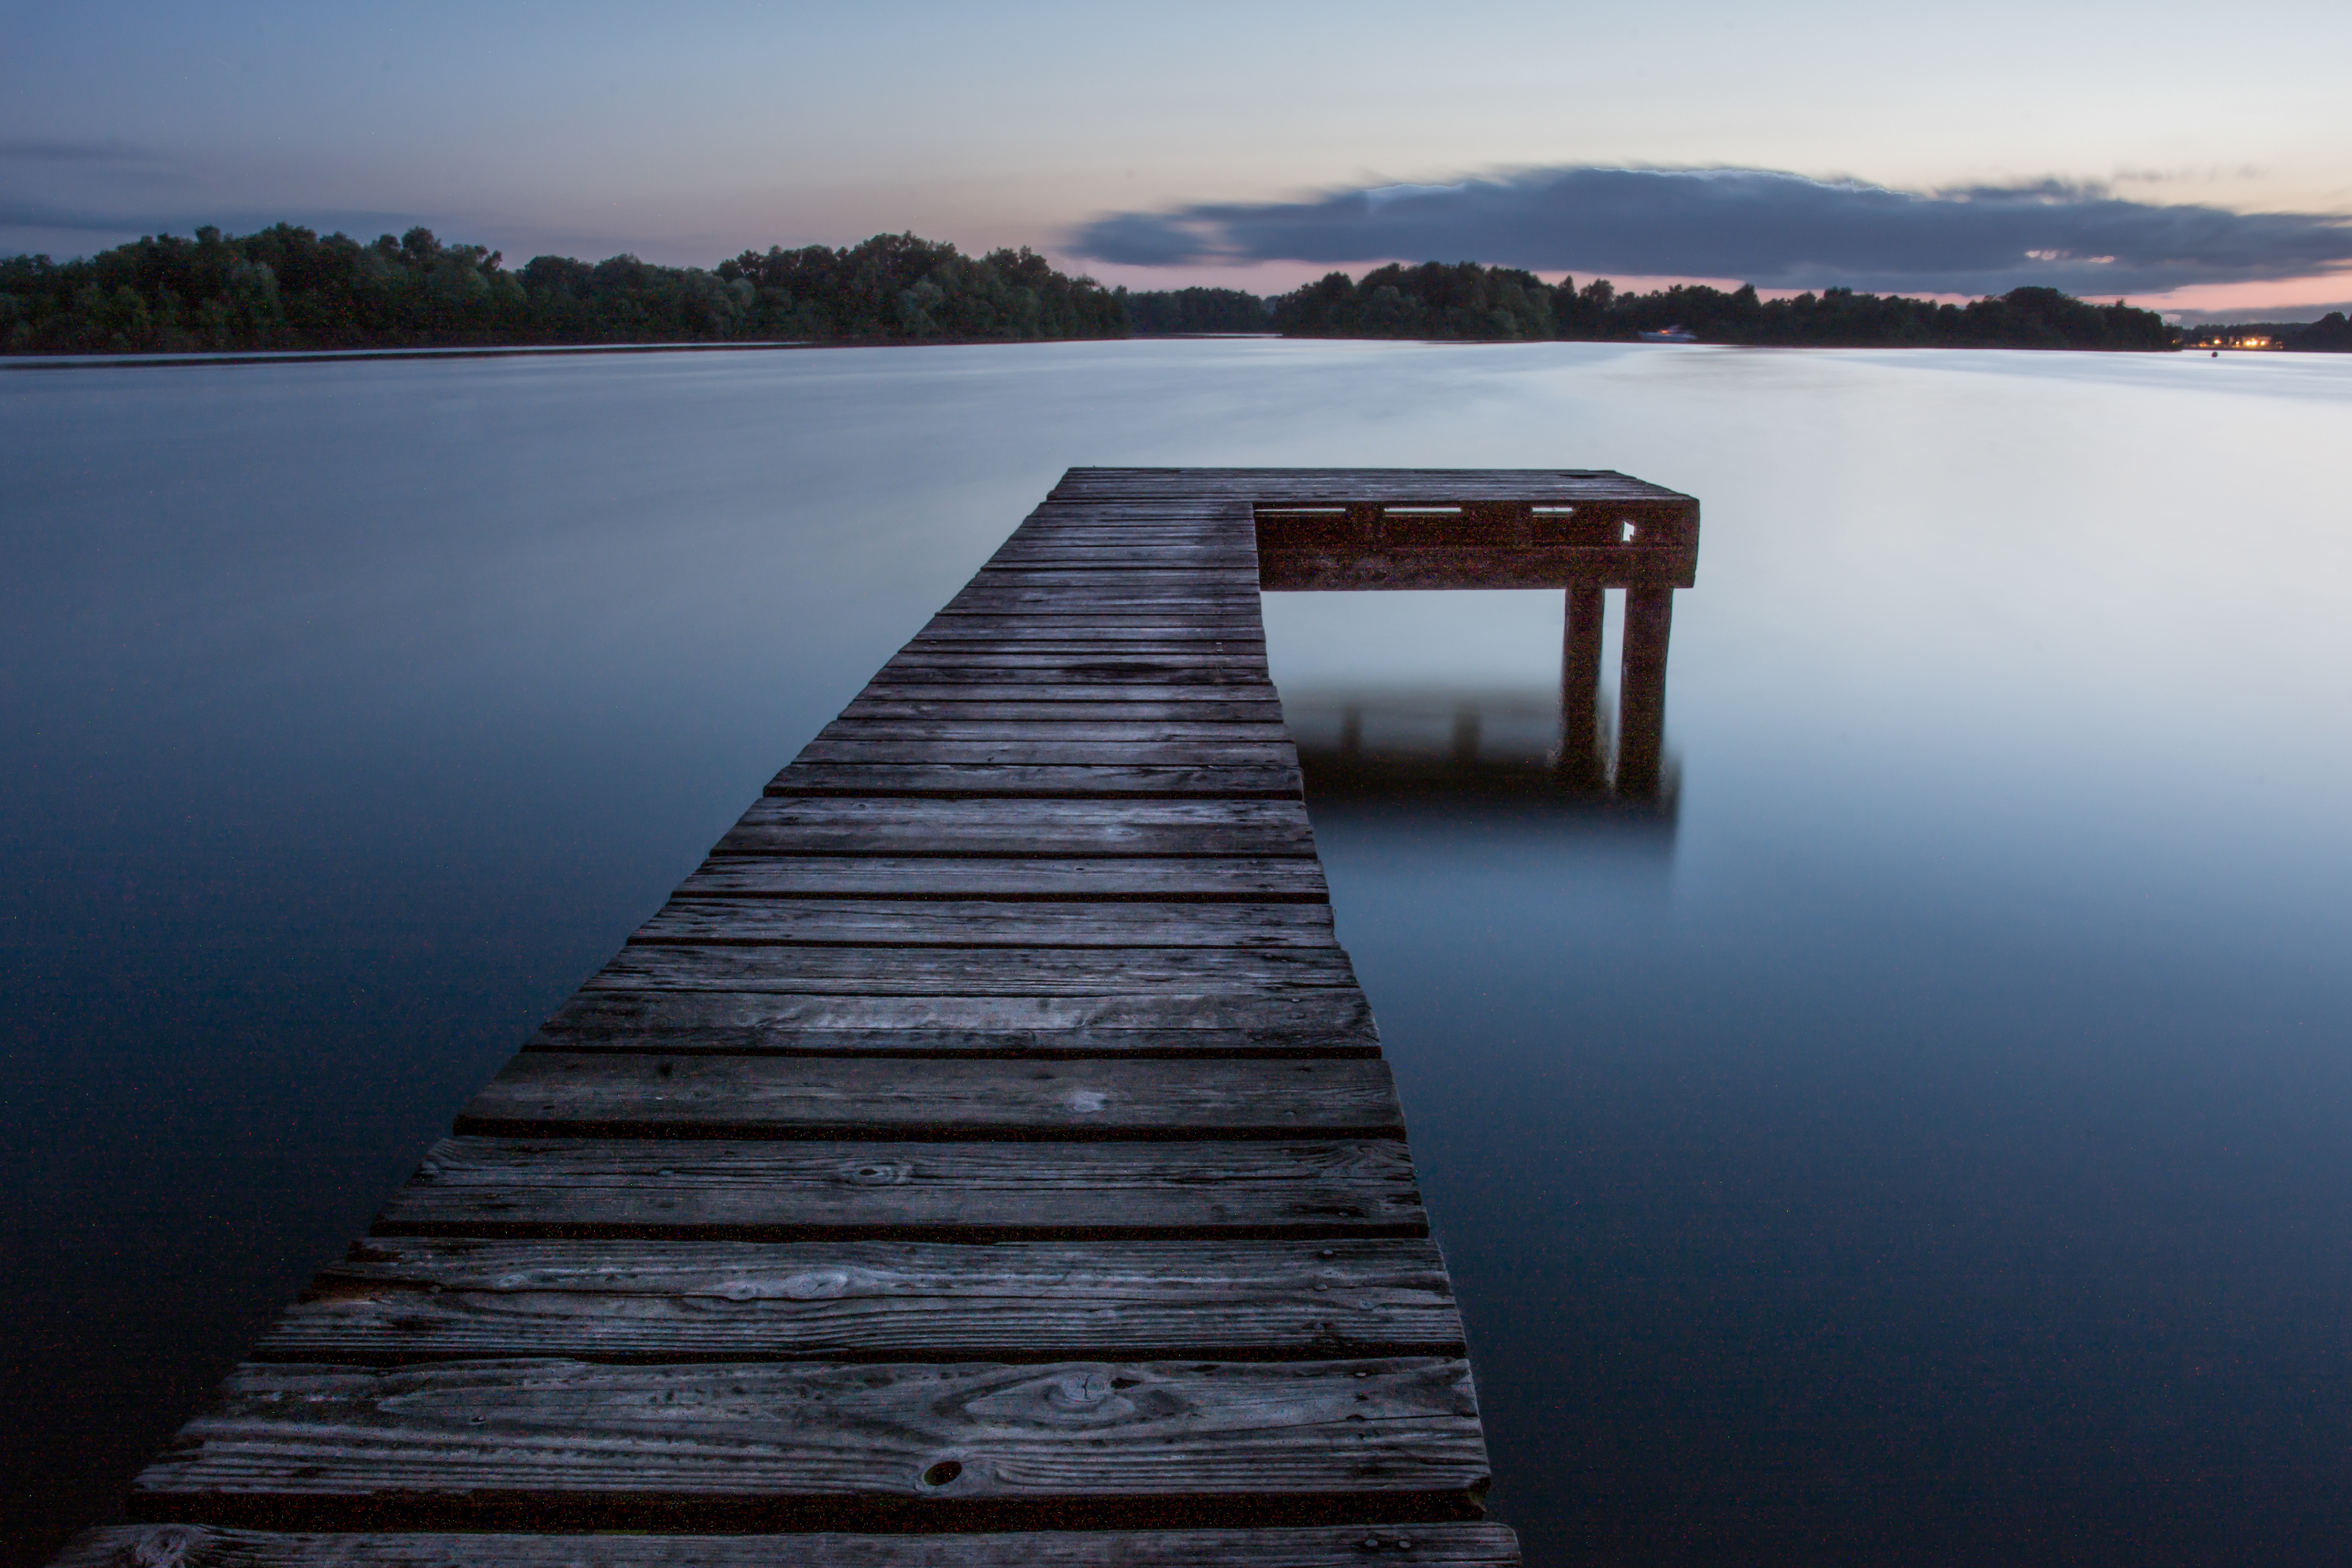
landscape, sea, water, nature, horizon, wilderness, dock, sky, wood, sunrise, sunset, sunlight, morning, shore, lake, view, dawn, atmosphere, pier, land, dusk, wild, environment, evening, reflection, high, tranquil, scenic, natural, scenery, weather, calm, bay, harbor, reservoir, jetty, cloudscape, outdoors, clouds, wooden, stratosphere, meteorology